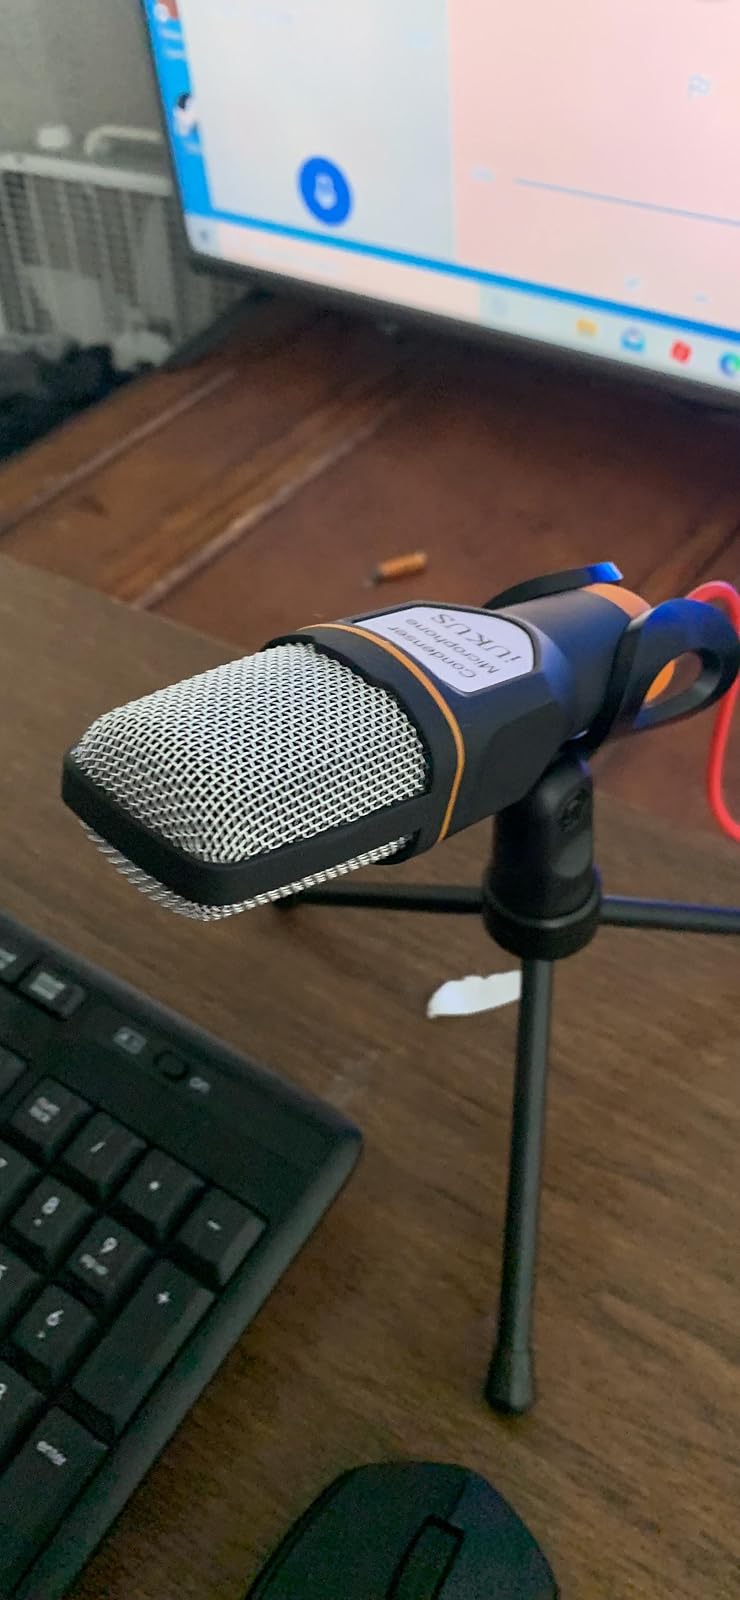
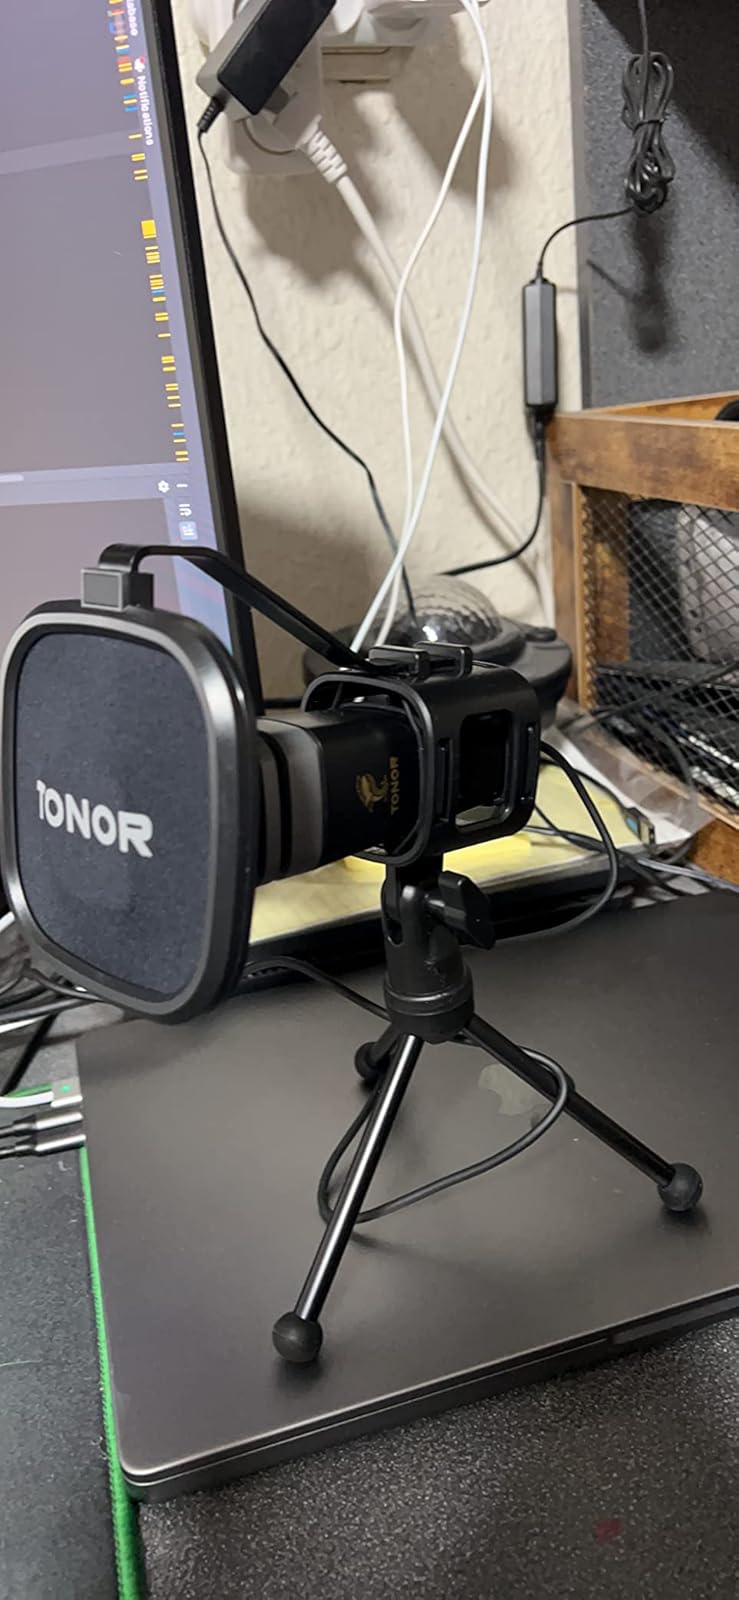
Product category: microphone
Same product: no